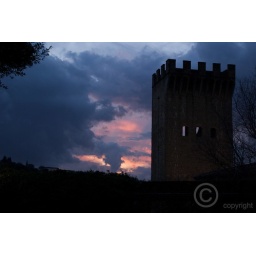
A standalone tower in Florence with a dramatic sky sunset in the background